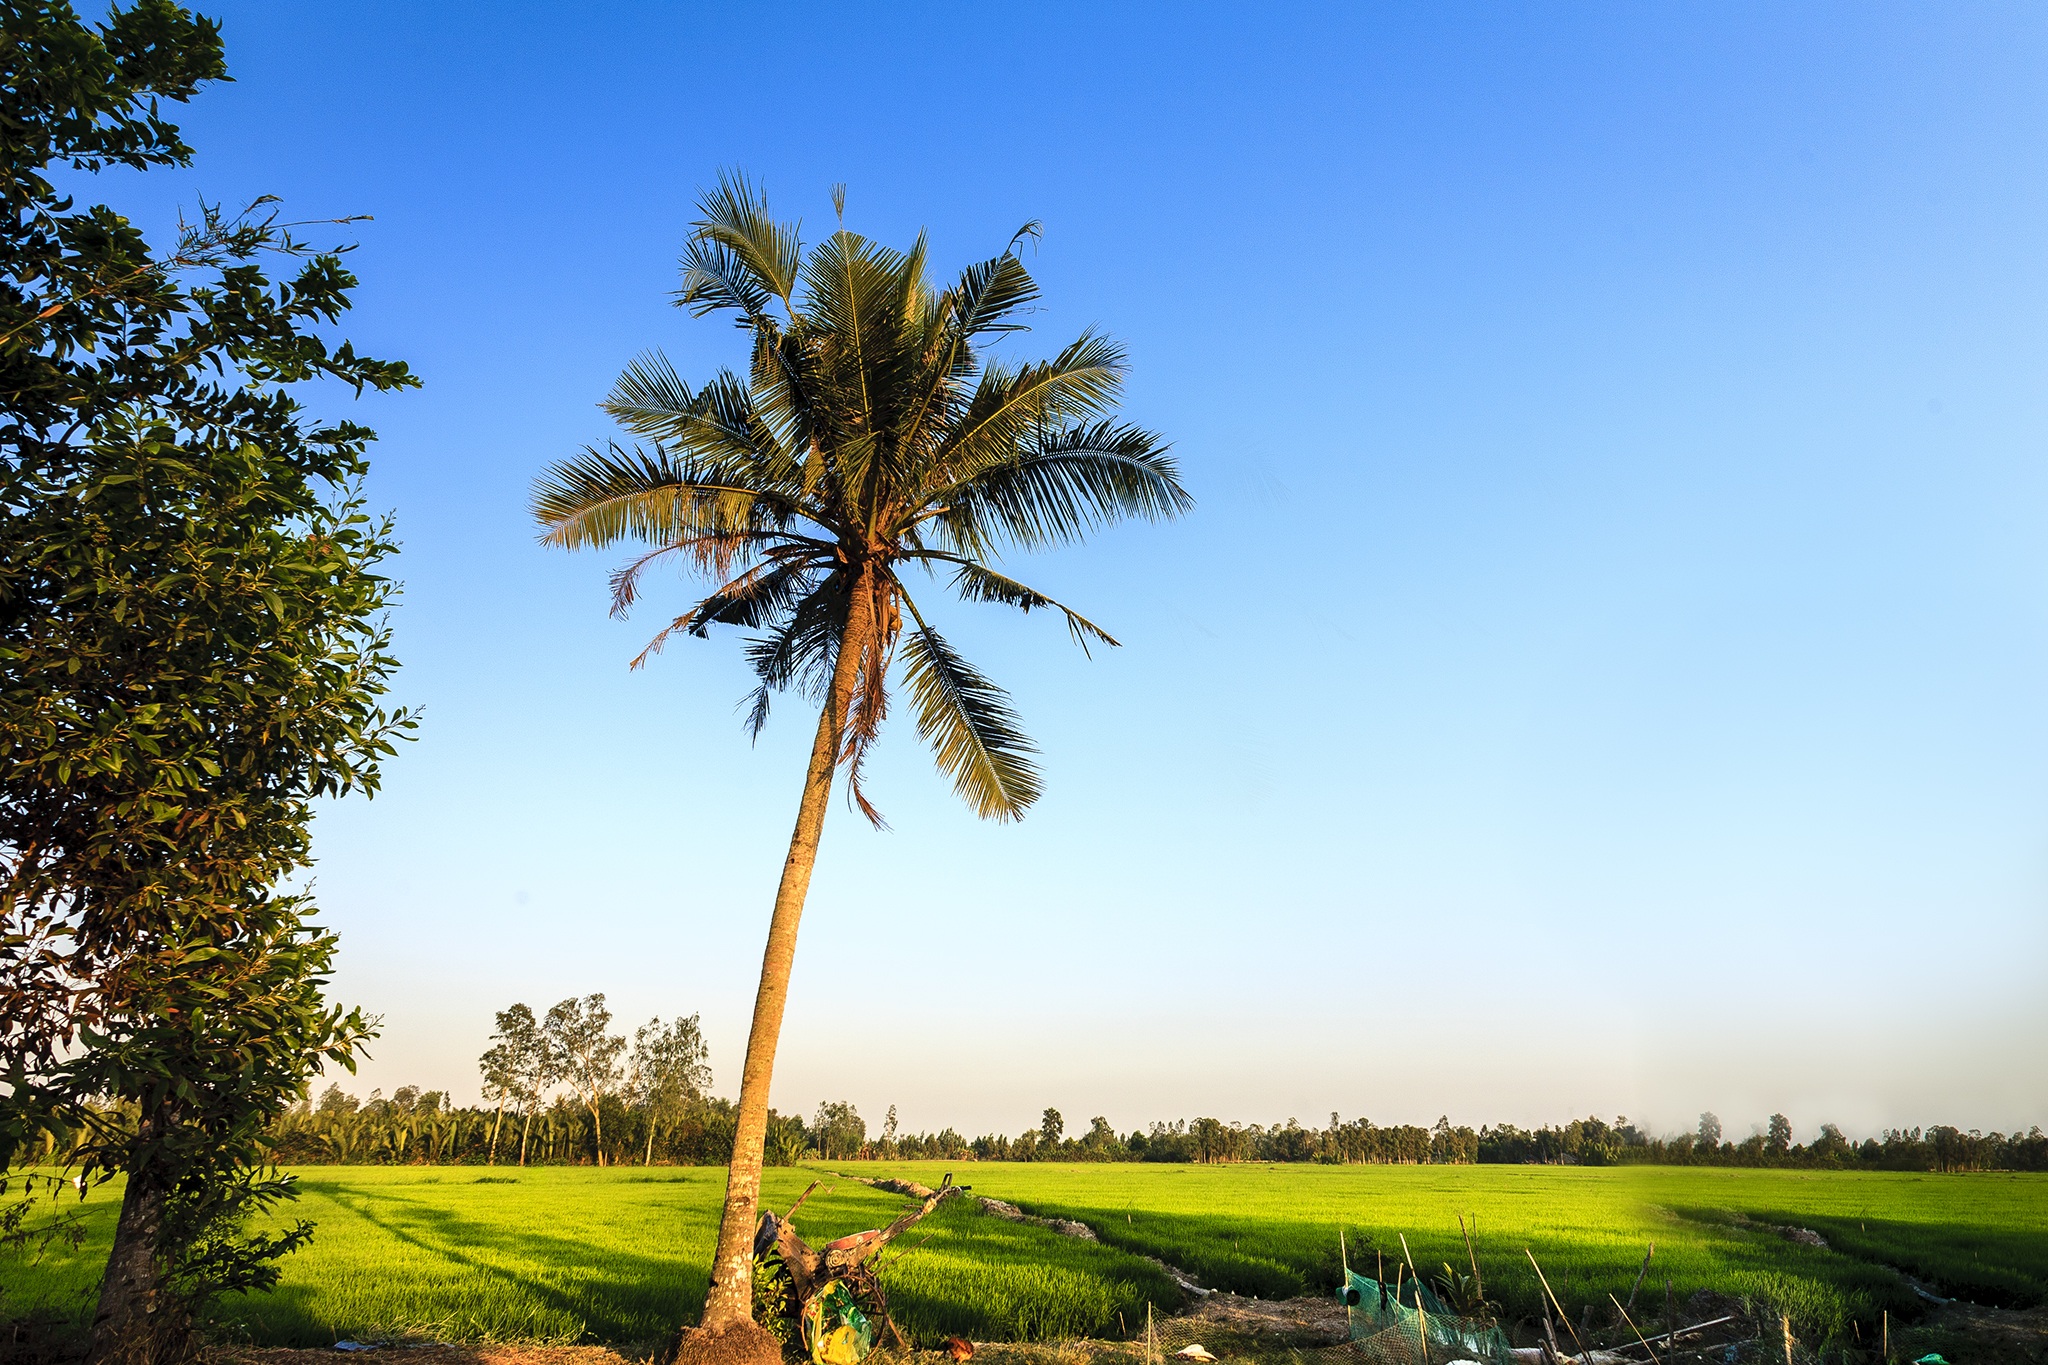
landscape, tree, grass, horizon, plant, sky, field, countryside, wind, asia, agriculture, savanna, plantation, tropics, vietnam, rural area, paddy field, flowering plant, woody plant, land plant, arecales, palm family, borassus flabellifer